The Bella Twins

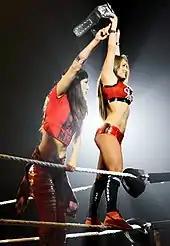
Nikki (right) as the Divas Champion alongside Brie (left) during a WWE live event in April 2015

Nikki and Brie reunited at Survivor Series on November 23 when Nikki defeated AJ Lee with Brie's help to become a two-time Divas Champion. Nikki retained her championship in three separate occasions—against Lee in a rematch at on December 14, against Naomi two days later on "SmackDown" and against Paige on February 22, 2015, at Fastlane. Paige and Lee then formed an alliance against the Bellas which led to a tag team match at WrestleMania 31 on March 29, which the Bellas lost.